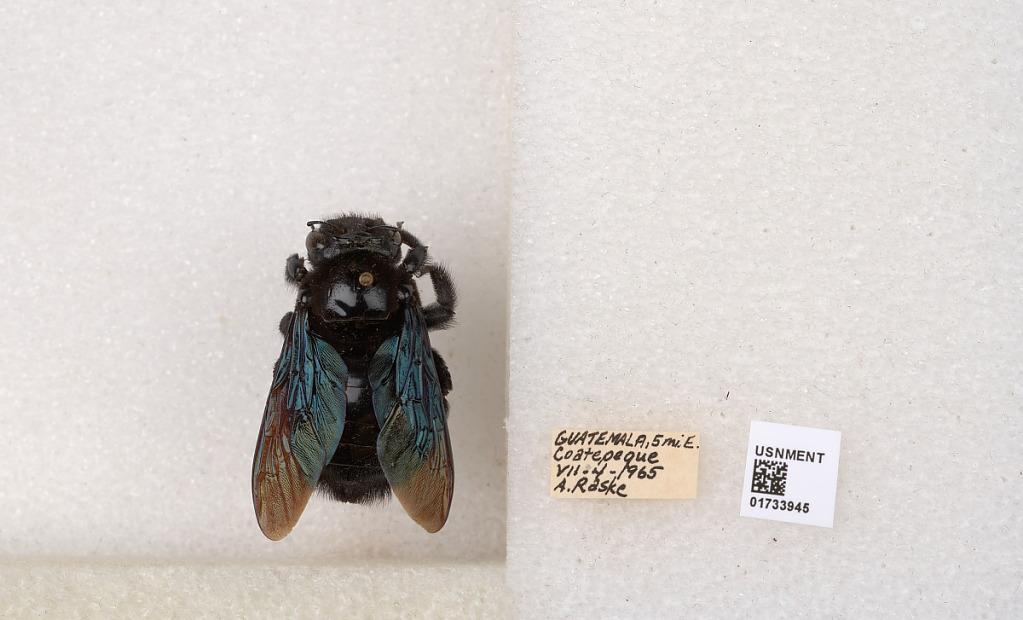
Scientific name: Xylocopa (Megaxylocopa) fimbriata Fabricius
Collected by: Raske
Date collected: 1965-7-4
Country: Guatemala
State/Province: Departamento de Quetzaltenango
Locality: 5 mi. E. Coatepeque